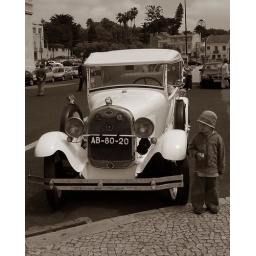
Un'auto d'epoca e un bambino catturati in uno scatto / A vintage car and a little boy captured in a shot